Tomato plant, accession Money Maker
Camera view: bottom (45 deg); turntable rotation: 210 degrees
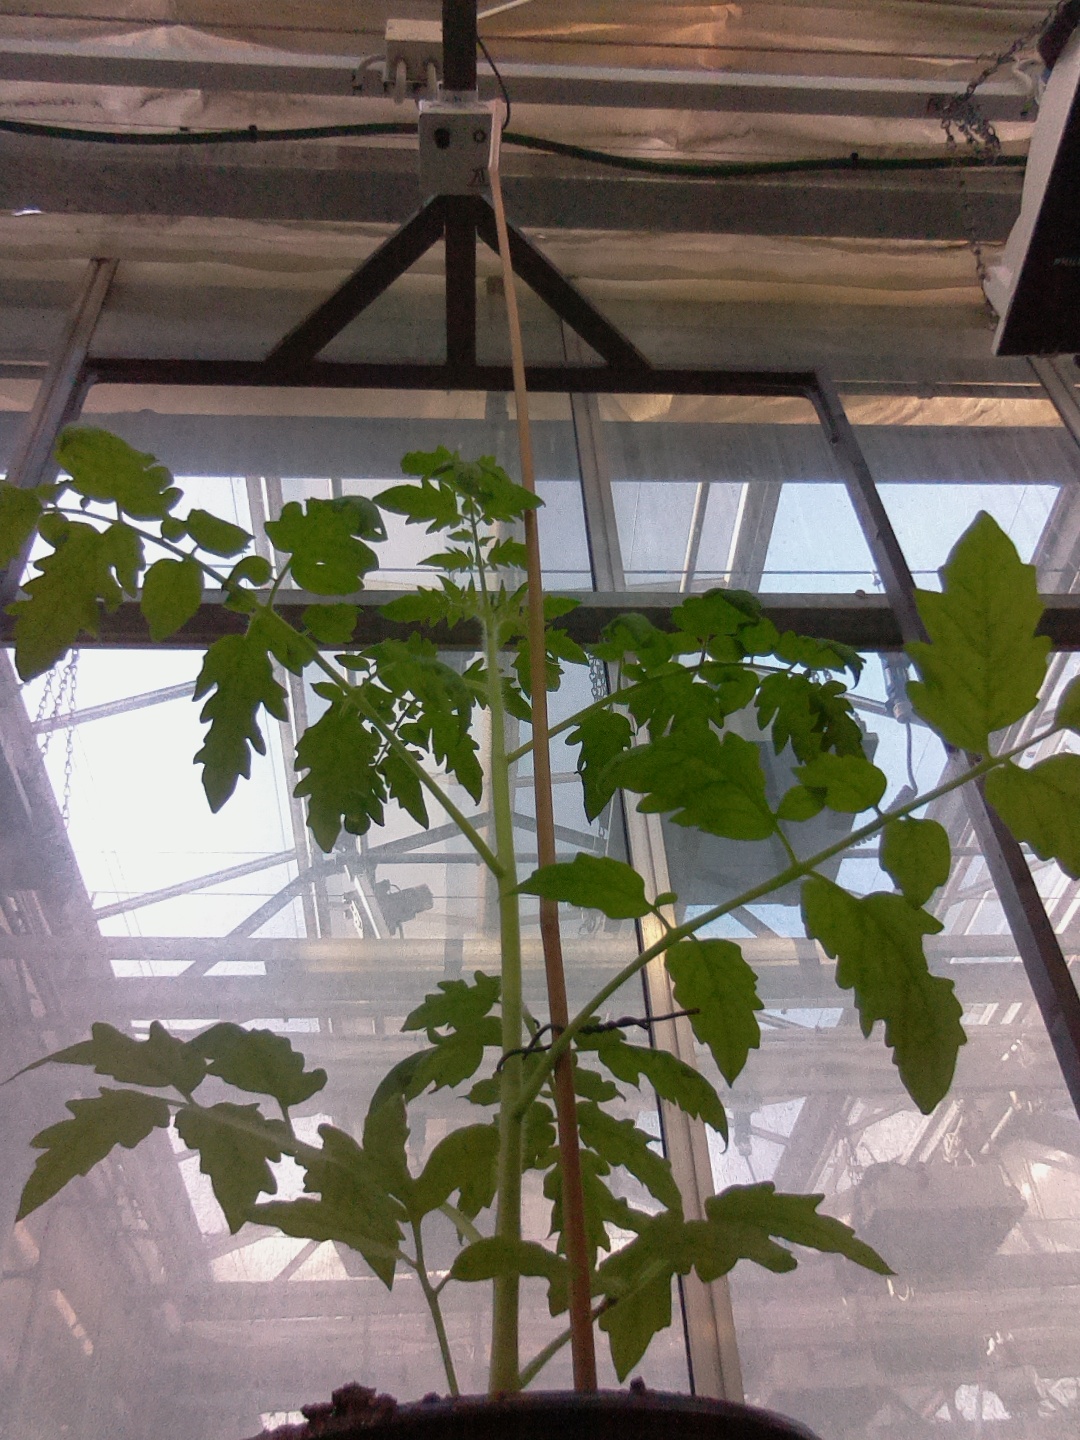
BBCH growth stage 15: 10 of true leaves visible